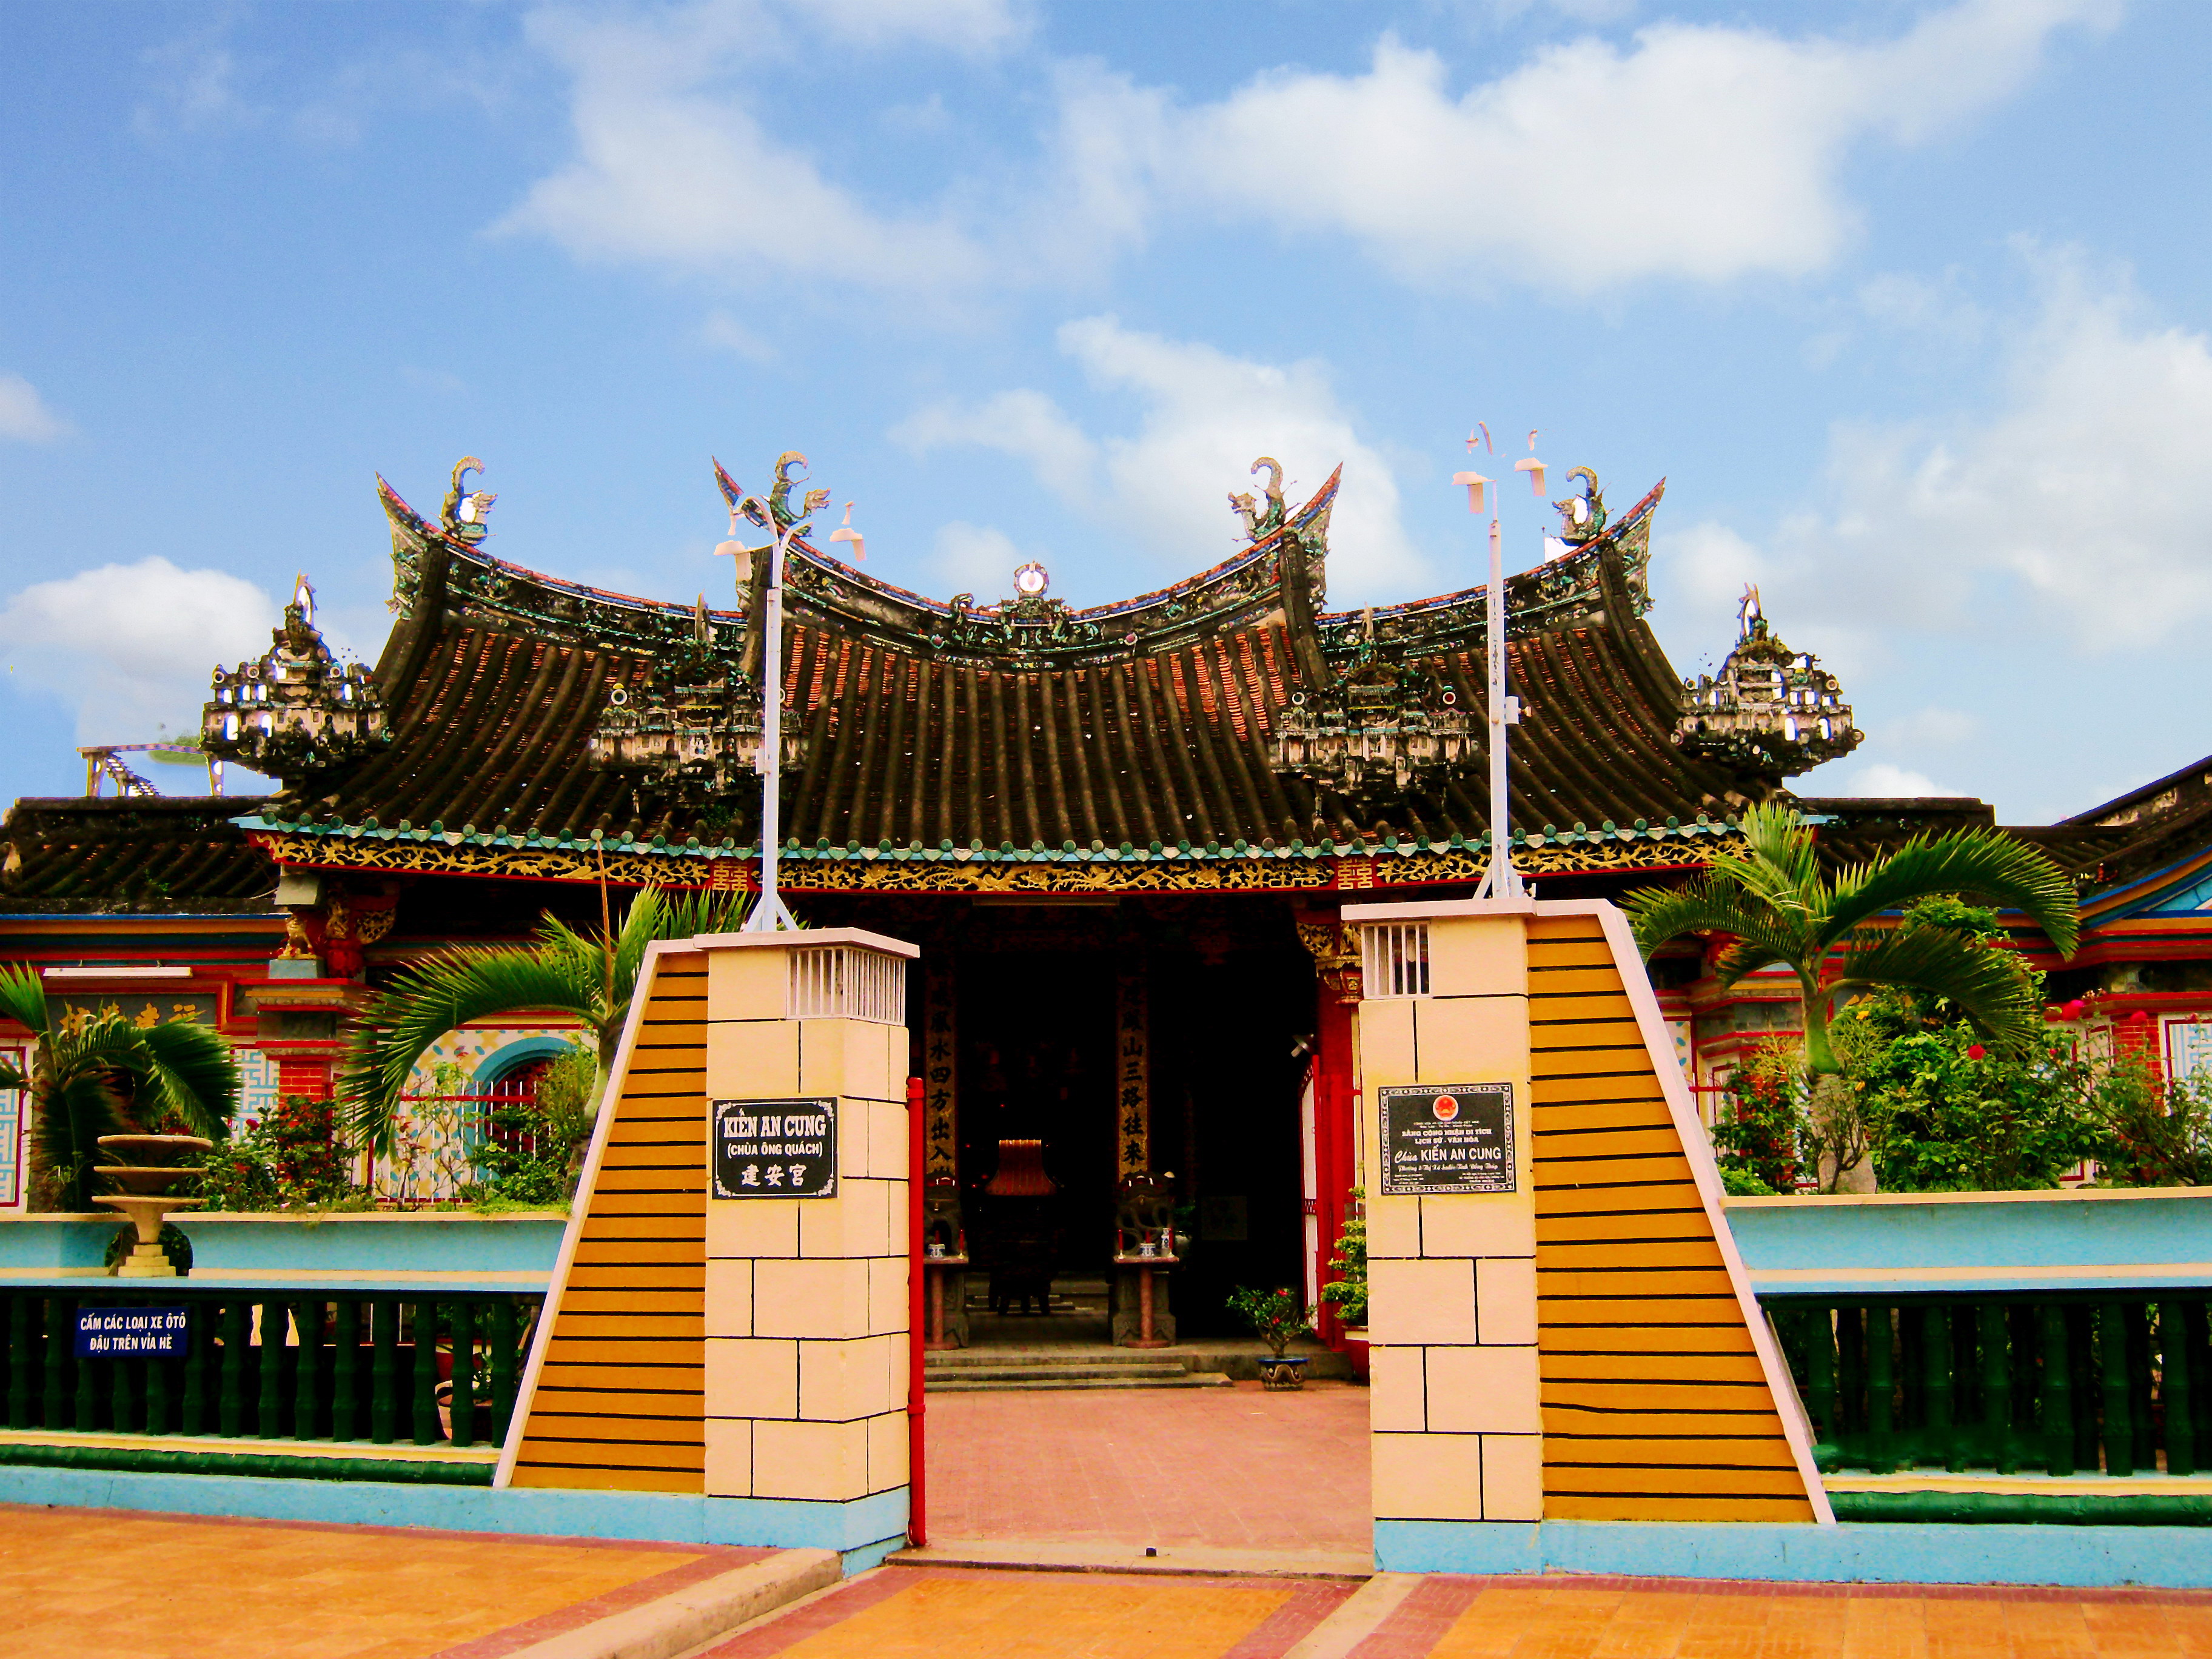
user: text: Có bao nhiêu tấm biển tên chính của ngôi chùa được gắn trên hai cột cổng ở phía trước?
assistant: text: Hai tấm.

user: text: Biển hiệu có ghi 'Chùa Ông Quách'. Điều này gợi ý về nguồn gốc hoặc cộng đồng đã xây dựng ngôi chùa này là gì?
assistant: text: Nó gợi ý rằng ngôi chùa này có liên quan đến cộng đồng người Hoa (người Việt gốc Hoa) hoặc được xây dựng bởi họ để thờ cúng Ông Quách (Quách Hiển).

user: text: Ngoài việc là Di tích Lịch sử - Văn hóa, Kiến An Cung còn có một quy định cụ thể nào dành cho du khách được hiển thị rõ ràng ở hàng rào phía trước?
assistant: text: Quy định 'CẤM CÁC LOẠI XE Ô TÔ ĐẬU TRÊN VĨA HÈ' (Không được đậu xe ô tô trên vỉa hè).